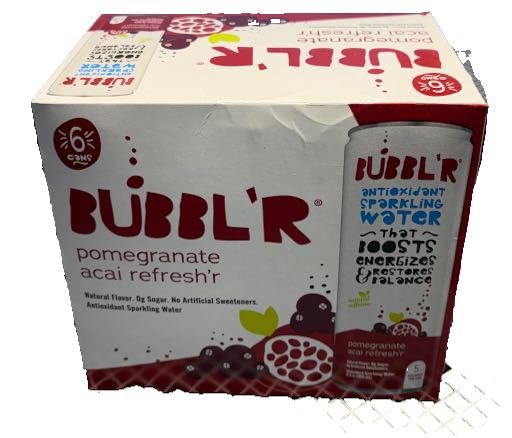
Item Name: Bubblr Pomegranate Acai Refreshr Antioxidant Sparkling Water - 6pk/12 fl oz Can
Bullet Point 1: ALL NATURAL INGREDIENTS: Each can of BUBBL'R sparkling water is packed with Vitamin A and B, while containing 0 grams of sugar and no artificial sweeteners. Each can has only 5 calories.
Bullet Point 2: ANTIOXIDANT INFUSED: BABBL is low glycemic, gluten free, soy free, and vegan, in addition to being packed with antioxidants and great flavor.
Bullet Point 3: CAFFEINE: 69 mg of caffeine in each can, naturally derived from guarana seed extract.
Bullet Point 4: BUBBLES WITH BENEFITS: Natural flavors, colors, and a source of healthy energy provide a benefit with every babble
Bullet Point 5: ANTIOXIDANT SPARKLING WATER: a Pomegranate Acai antioxidant sparkling water that is crisp, refreshing, and fueled by all natural ingredients and flavors.
Bullet Point 6: 1 CASE, 6 CANS
Product Description: Bubblr Pomegranate Acai Refreshr Antioxidant Sparkling Water - 6pk/12 fl oz Can
Value: 12.0
Unit: Fl Oz

Price: 6.68